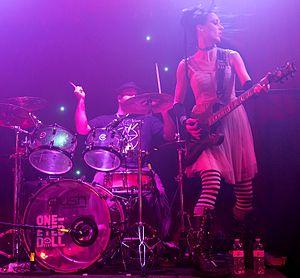
One-Eyed Doll est un groupe de punk gothique américain originaire d'Austin, au Texas. Il est élu meilleur groupe punk en 2009, 2010, et 2011 aux Austin Music Awards. One-Eyed Doll compte six albums studio à son actif, Hole, Monster, Break, Dirty, Something About a Dragon? et Witches.